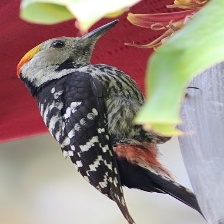
Species: DARJEELING WOODPECKER
Scientific name: DENDROCOPOS DARJELLENSIS